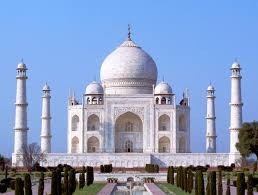
Landmark: Taj Mahal